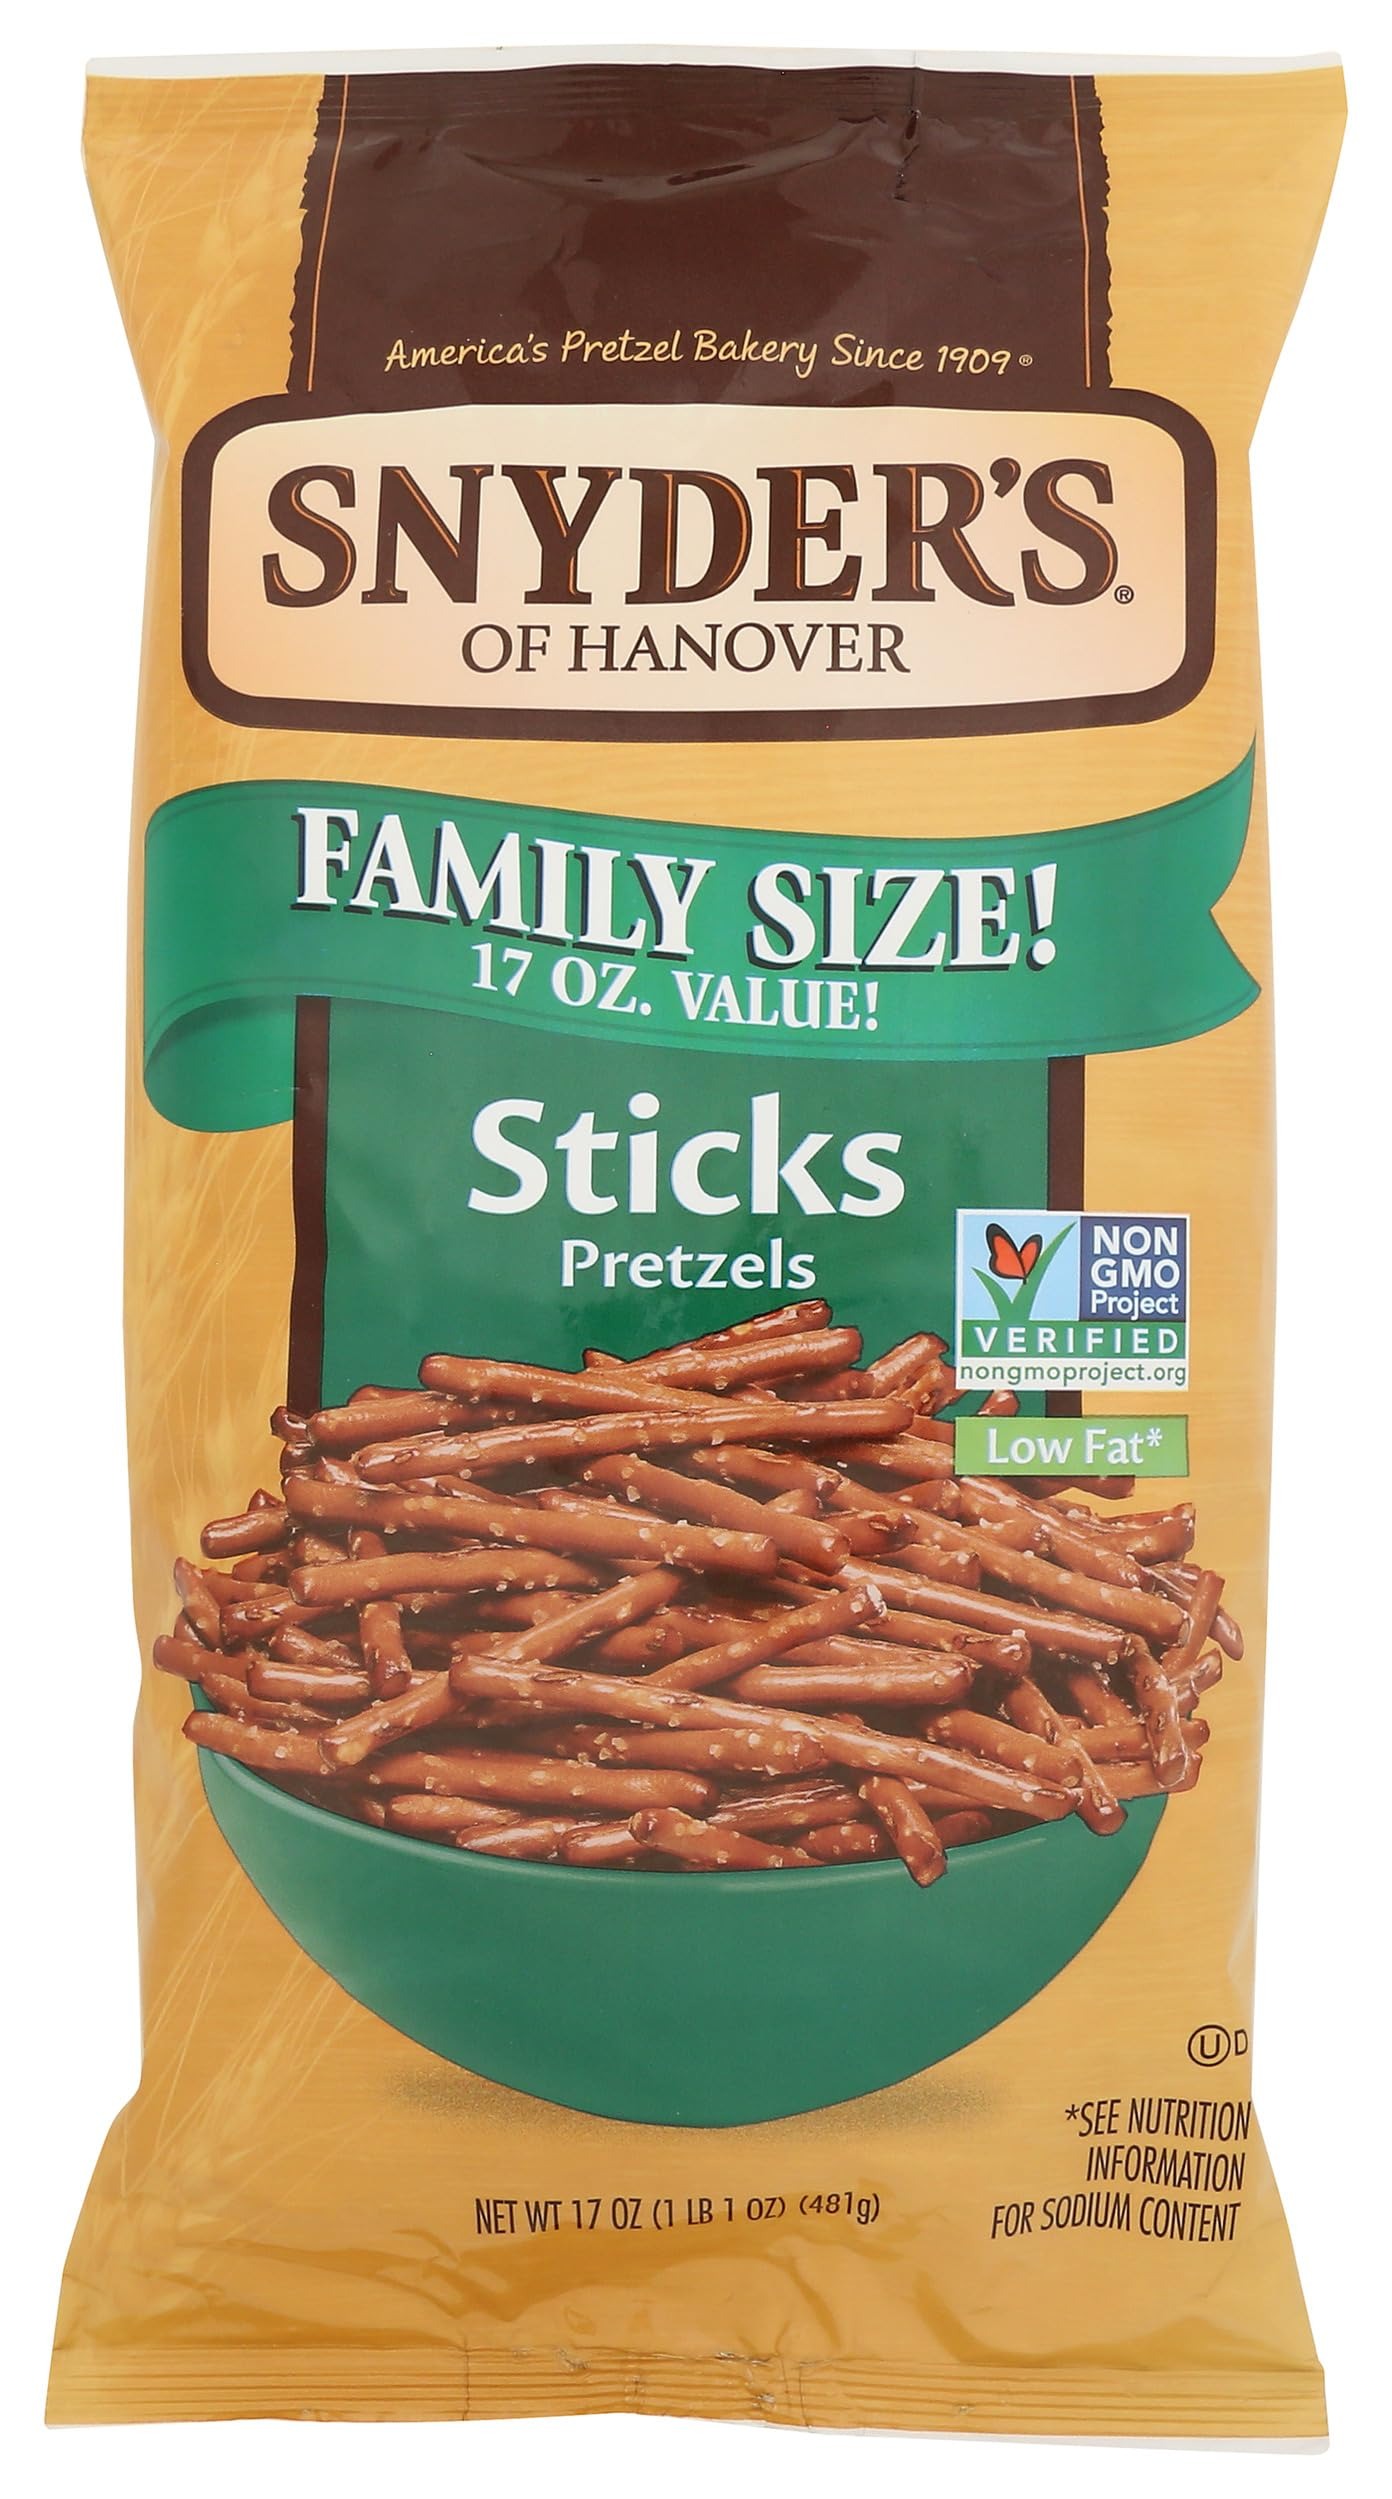
Item Name: SNYDERS OF HANOVER Pretzel Sticks, 17 OZ
Bullet Point: Candy Snacks
Product Description: 0 g trans fat per serving. Low fat. Low fat (see nutrition information for sodium content). Non-GMO Project verified. nongmoproject.org. America's Pretzel bakery since 1909. 17 oz value! We are not connected with Snyder of Berlin, Berlin, PA 15530. They're dippable! They're crunchy! They're flavorful! Just what you expect from a Snyder's of Hanover Mini Pretzel. Perfect on their own or with cheese or hummus for a tasty snack - so many ways to enjoy! Starting with a century old family recipe and only the finest ingredients, each pretzel is slow baked to perfection. With so many Snyder's of Hanover varieties and flavors to choose from, the only question is which is your favorite? Tell us at www.snydersofhanover.com. America's favorite pretzel brand. www.snydersofhanover.com. how2recycle.info. Facebook. Like us on Facebook www.facebook.com/SnydersOfHanover. Tell us at www.snydersofhanover.com. Baked in USA.
Value: 17.0
Unit: Ounce

Price: 4.24